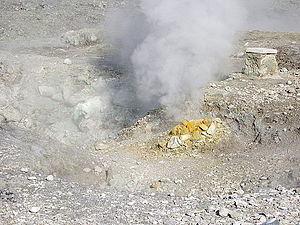
La Grande Bouche des Enfers Copyleft Je suis l'auteur de cette photo.
La Solfatare est un volcan situé à proximité de la ville de Pouzzoles, à l'ouest de Naples, la deuxième plus grande agglomération du pays avec quatre millions d'habitants, dans la région italienne de Campanie, au sud de la chaîne principale des Apennins.